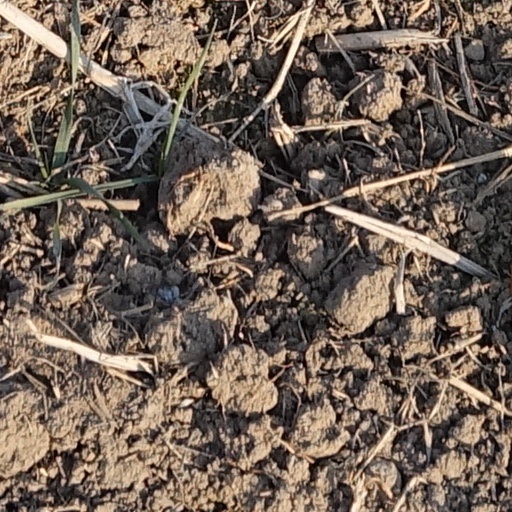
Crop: wheat